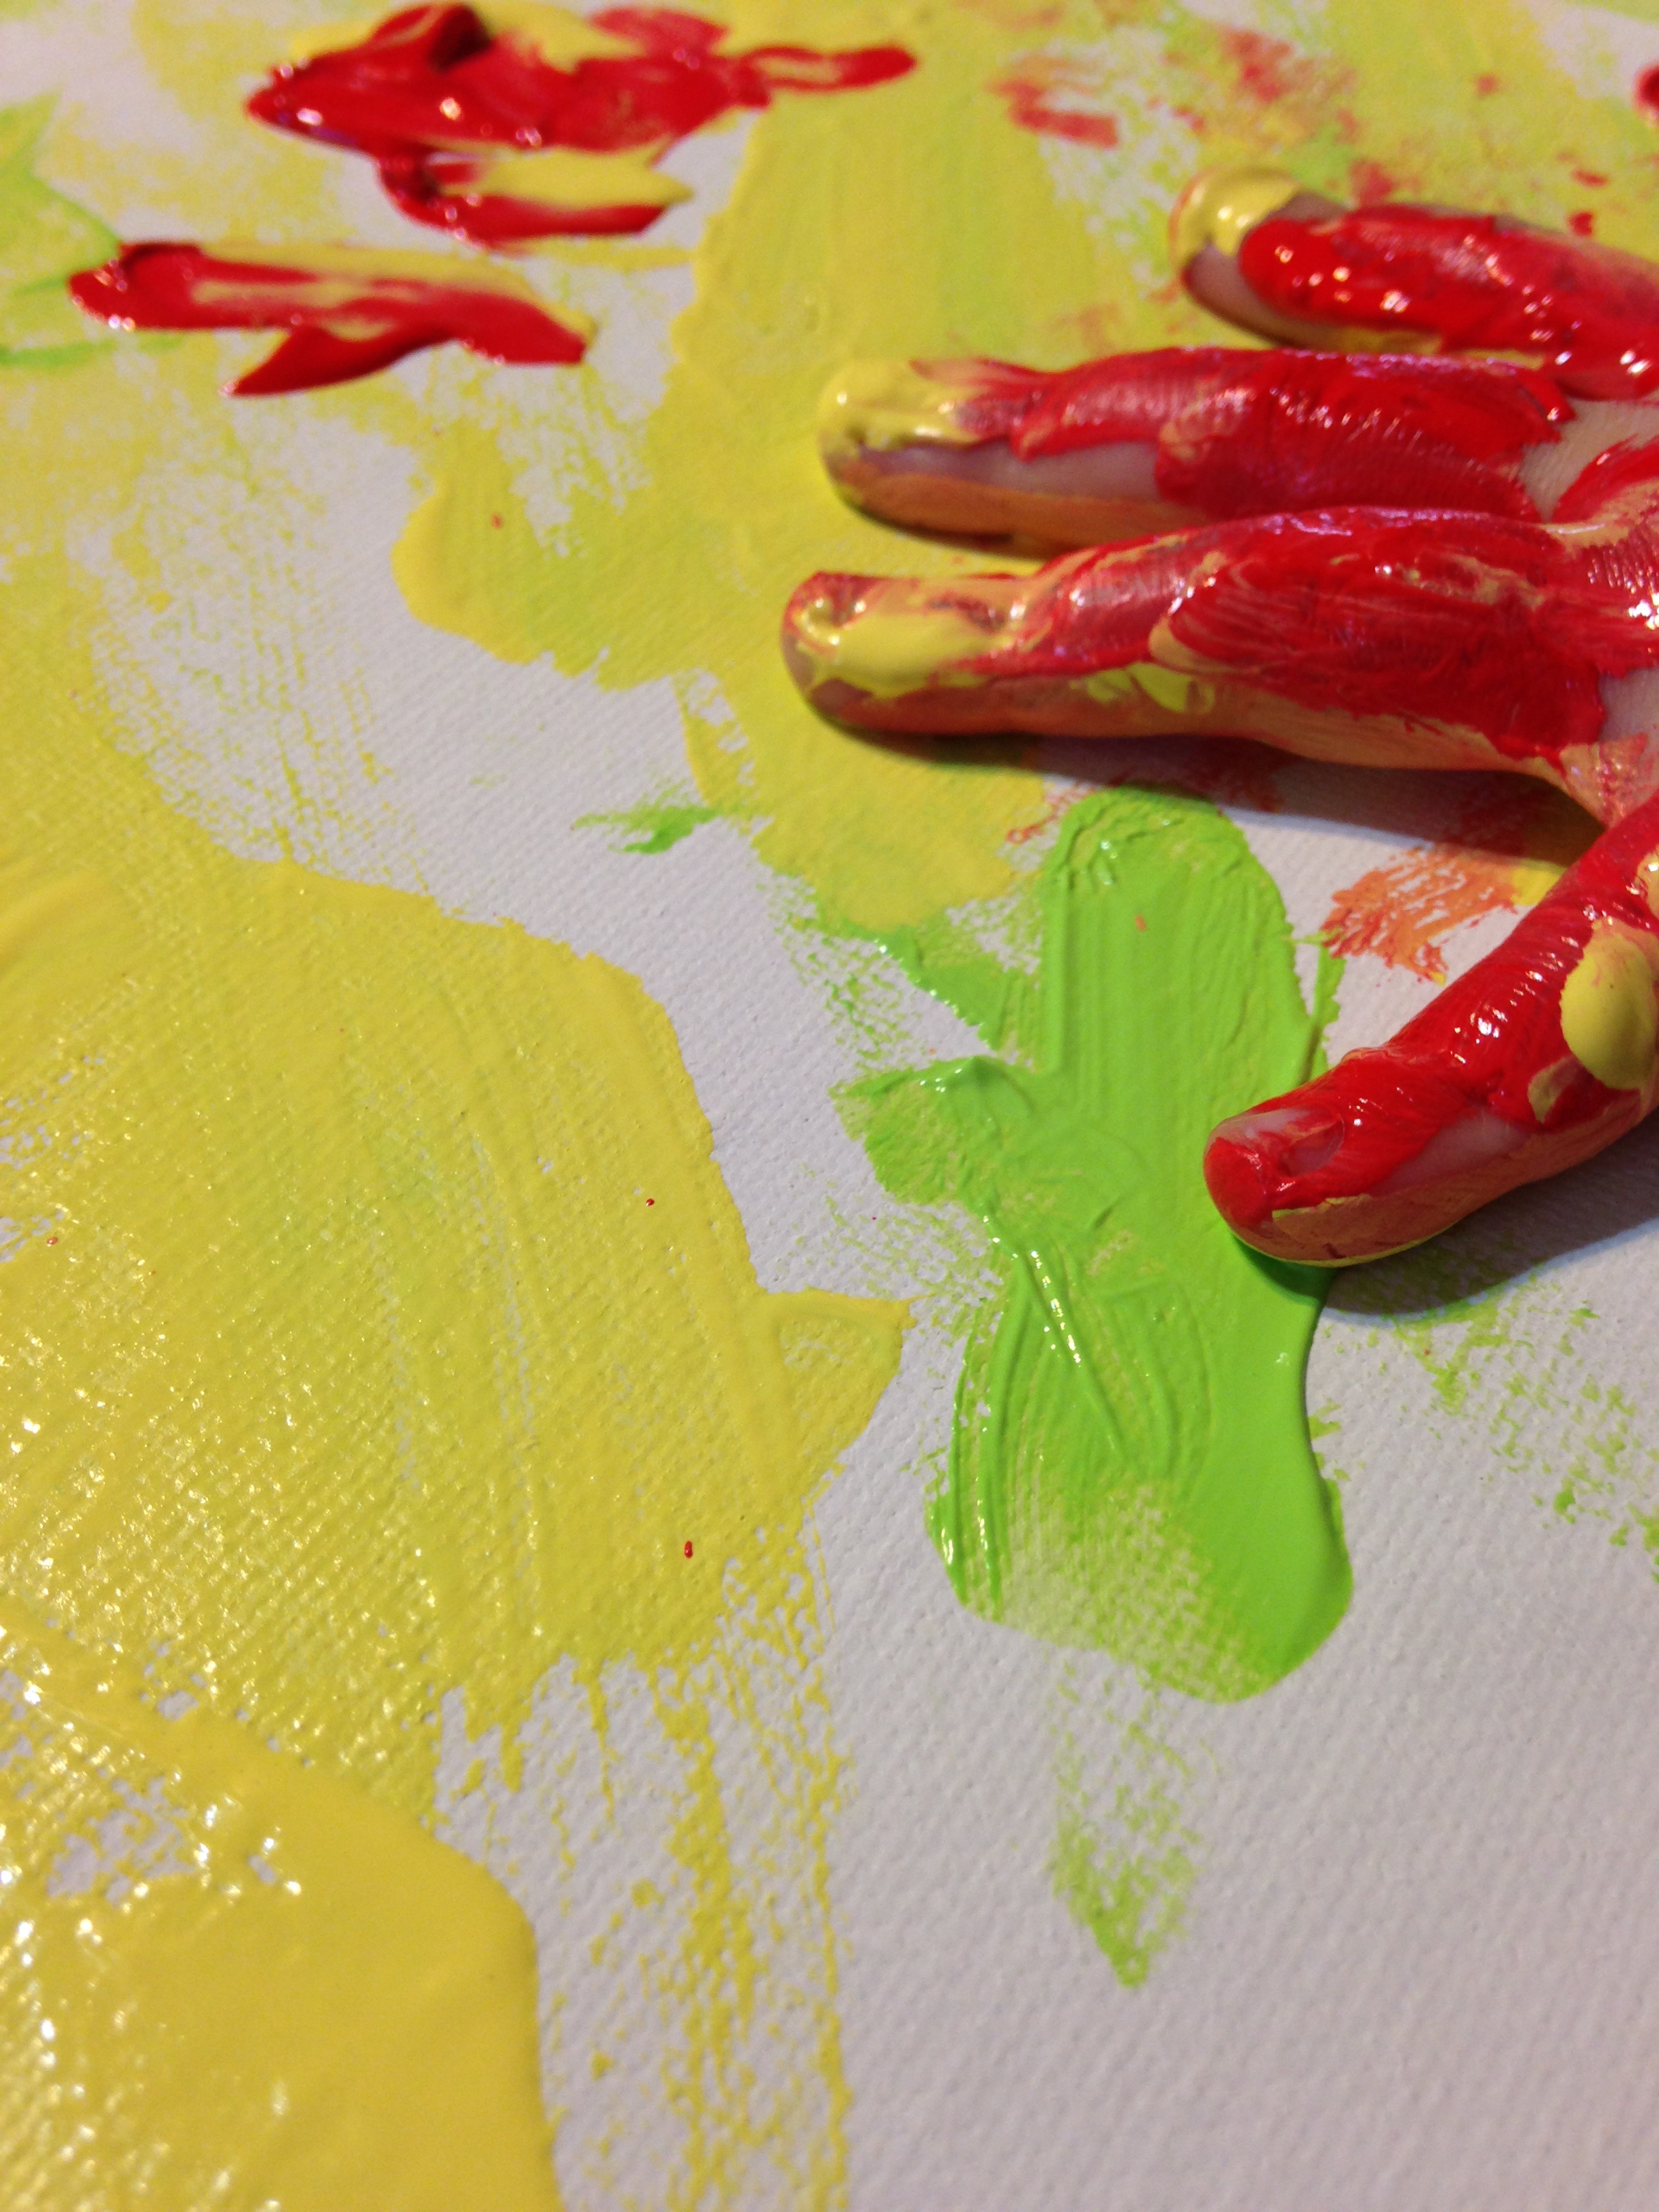
hand, creative, plant, play, flower, petal, kid, young, finger, food, produce, color, artistic, artist, paint, colorful, yellow, leisure, childhood, painting, activity, art, children, colors, creativity, little, imagination, canvas, flowering plant, hobbies, child's hand, land plant